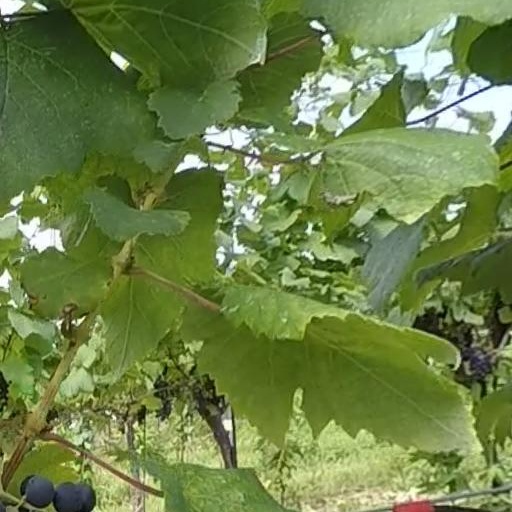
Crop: grape